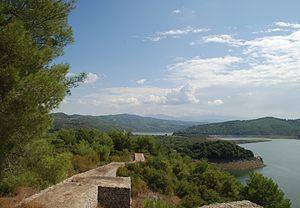
Le parc national de Karatepe-Aslantaş est situé dans les districts de Kadirli et de Düziçi dans la province d'Osmaniye. Le parc, situé sur le site archéologique hittite de Karatepe, est aussi une réserve naturelle.
Karatepe est un site archéologique de Turquie, datant de l'Âge du fer et correspondant à l'ancienne cité néo-hittite d'Azatiwataya. Il est localisé en Cilicie, à une centaine de kilomètres au nord-est de la ville actuelle d'Adana, dans la vallée de la rivière Ceyhan. Karatepe a été découvert par H. Bossert en 1946, puis a fait l'objet de fouilles puis de restaurations sous la direction de H. Çambert de l'Institut Archéologique d'Istanbul.
Kadirli est une ville et un district de la province d'Osmaniye dans la région méditerranéenne en Turquie. En 2010 elle compte une population de 82 110 habitants.